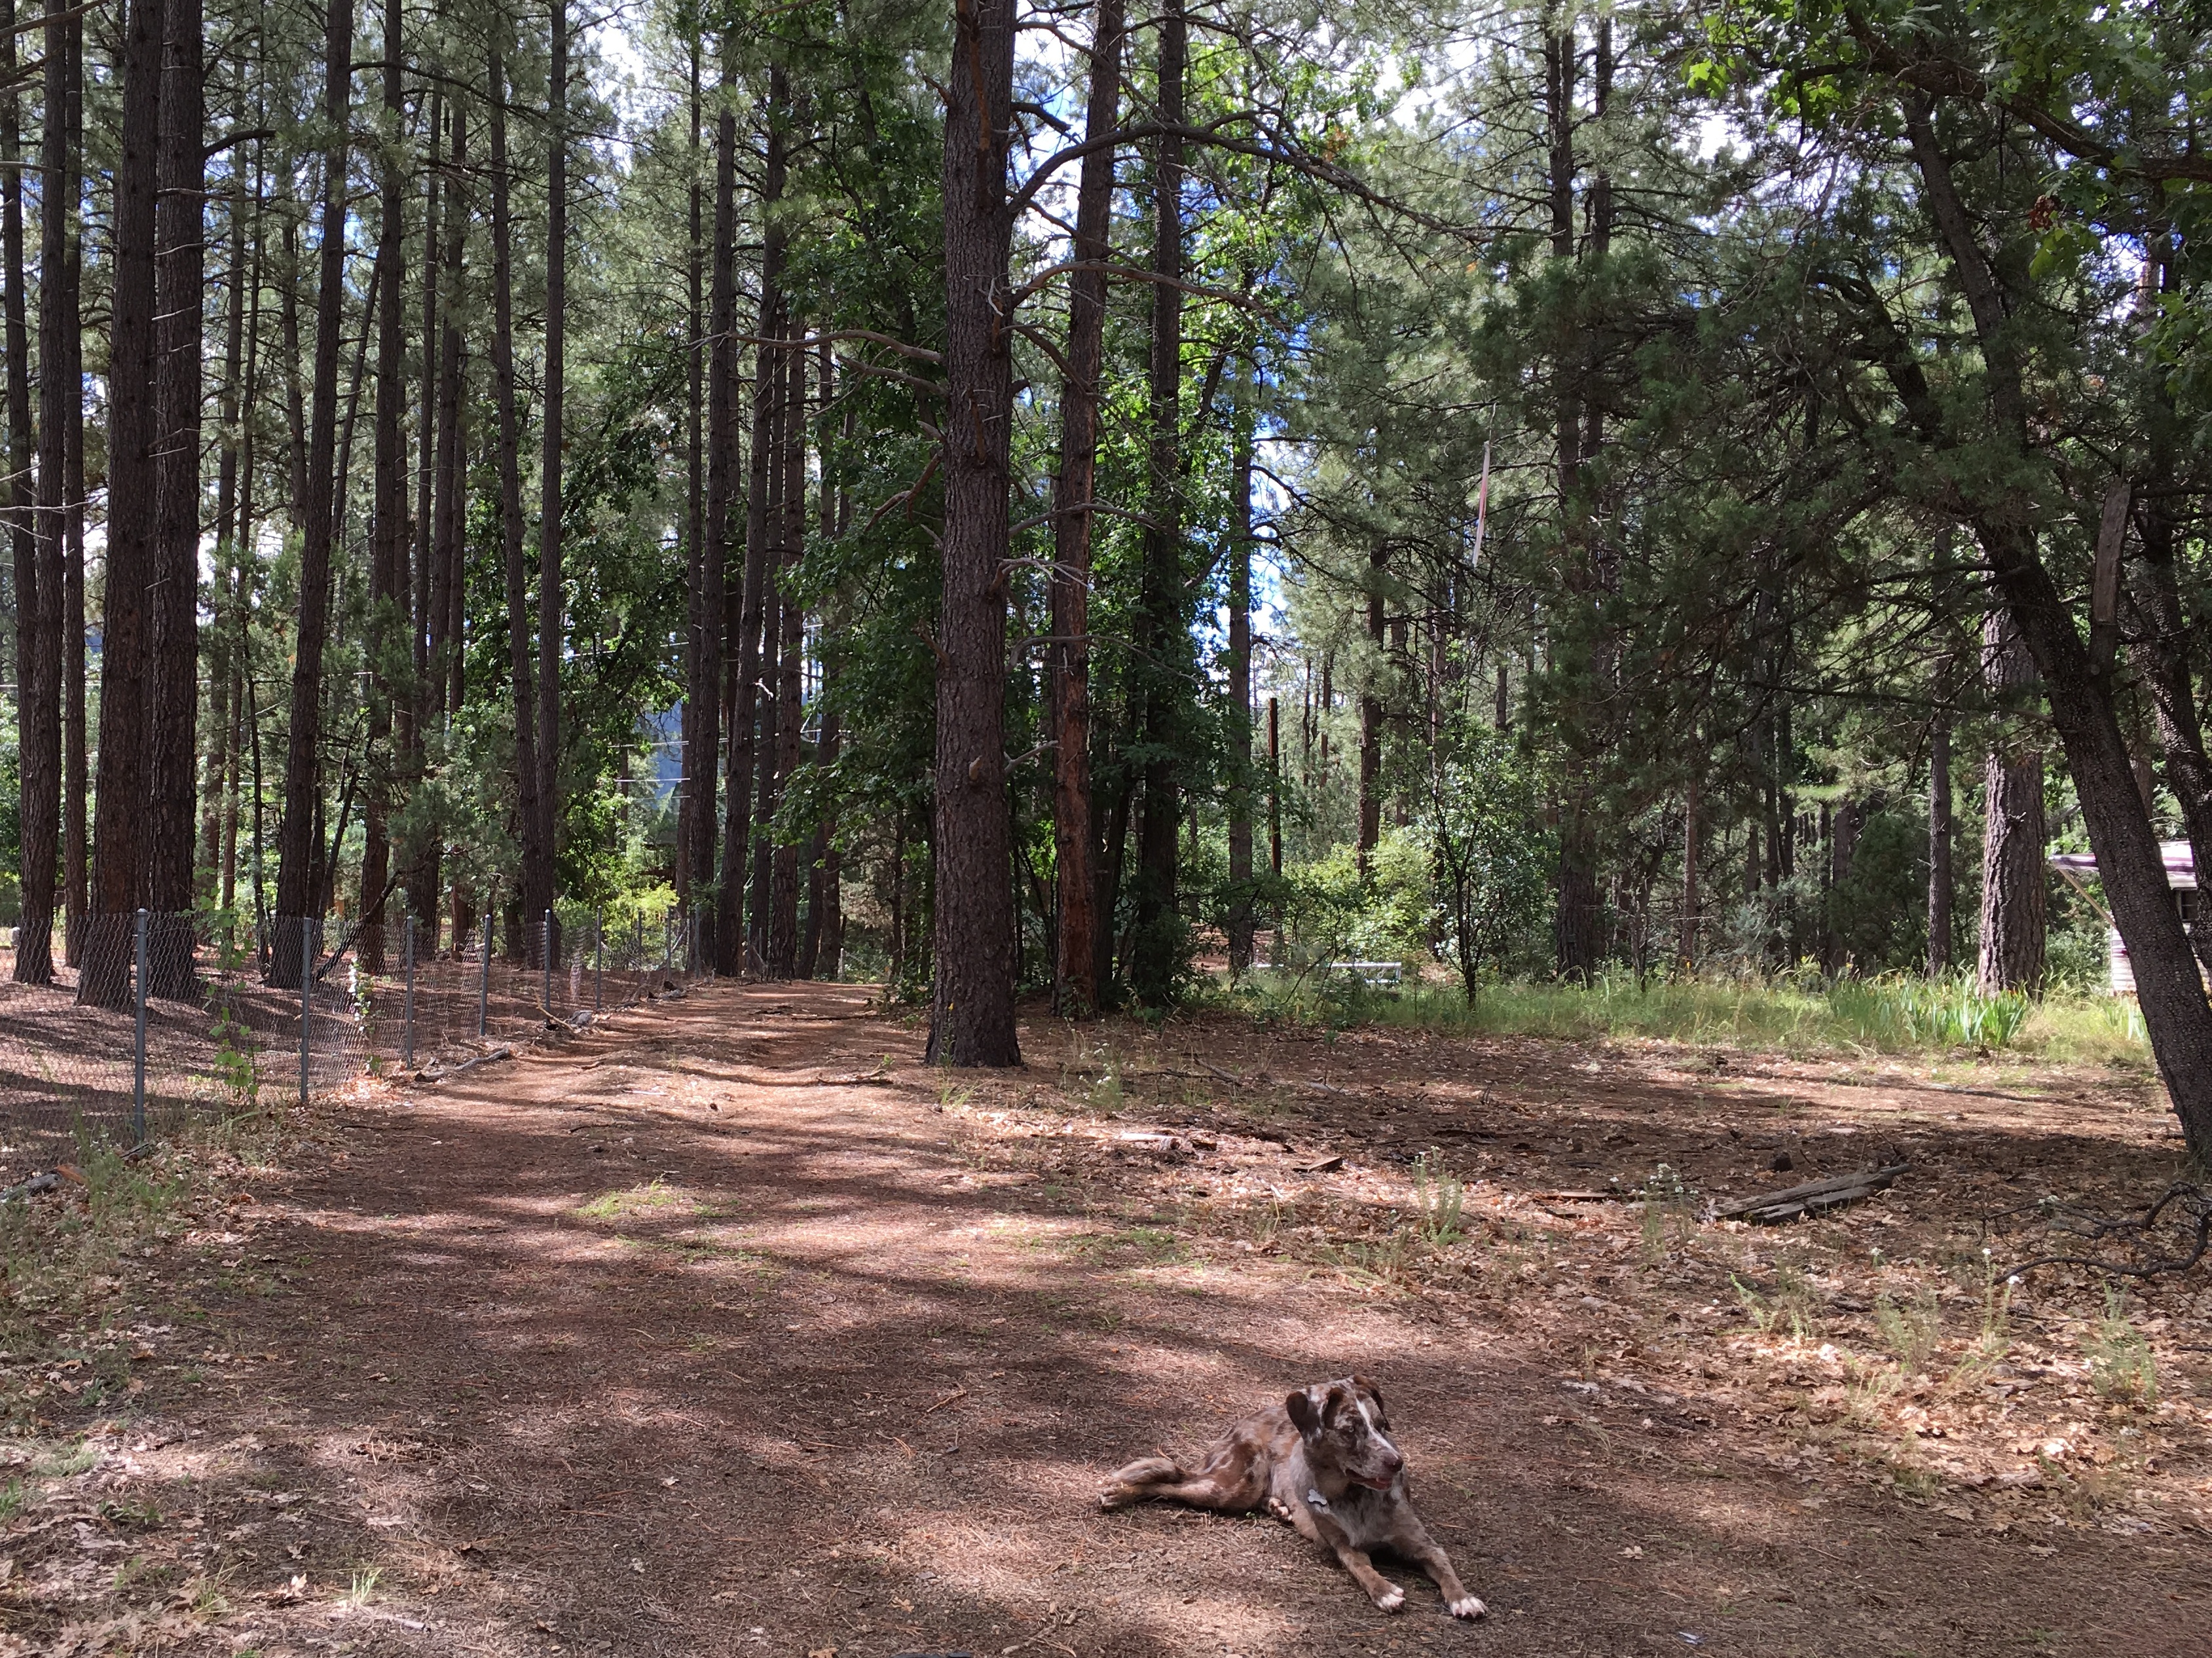
tree, forest, wilderness, trail, dog, felix, woodland, habitat, ecosystem, natural environment